Energy Independence and Security Act of 2007

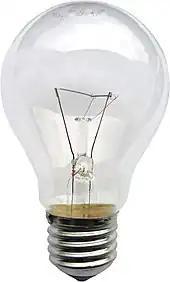
Incandescent light bulbs were slated to be phased out in the U.S. beginning January 2012.

Title III contains standards for ten appliances and equipment: residential boilers, clothes dryers, room air conditioners, clothes washers, residential water heaters, dishwashers, kitchen stove ovens, microwave ovens, and dehumidifiers. Previous national efficiency standards for covered products were made in 1987, 1988, 1992 and 2005.